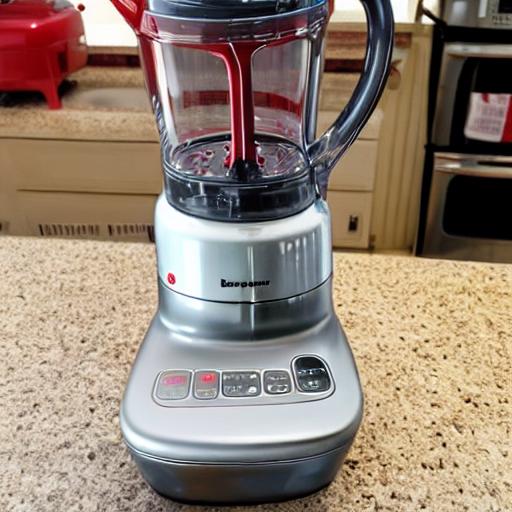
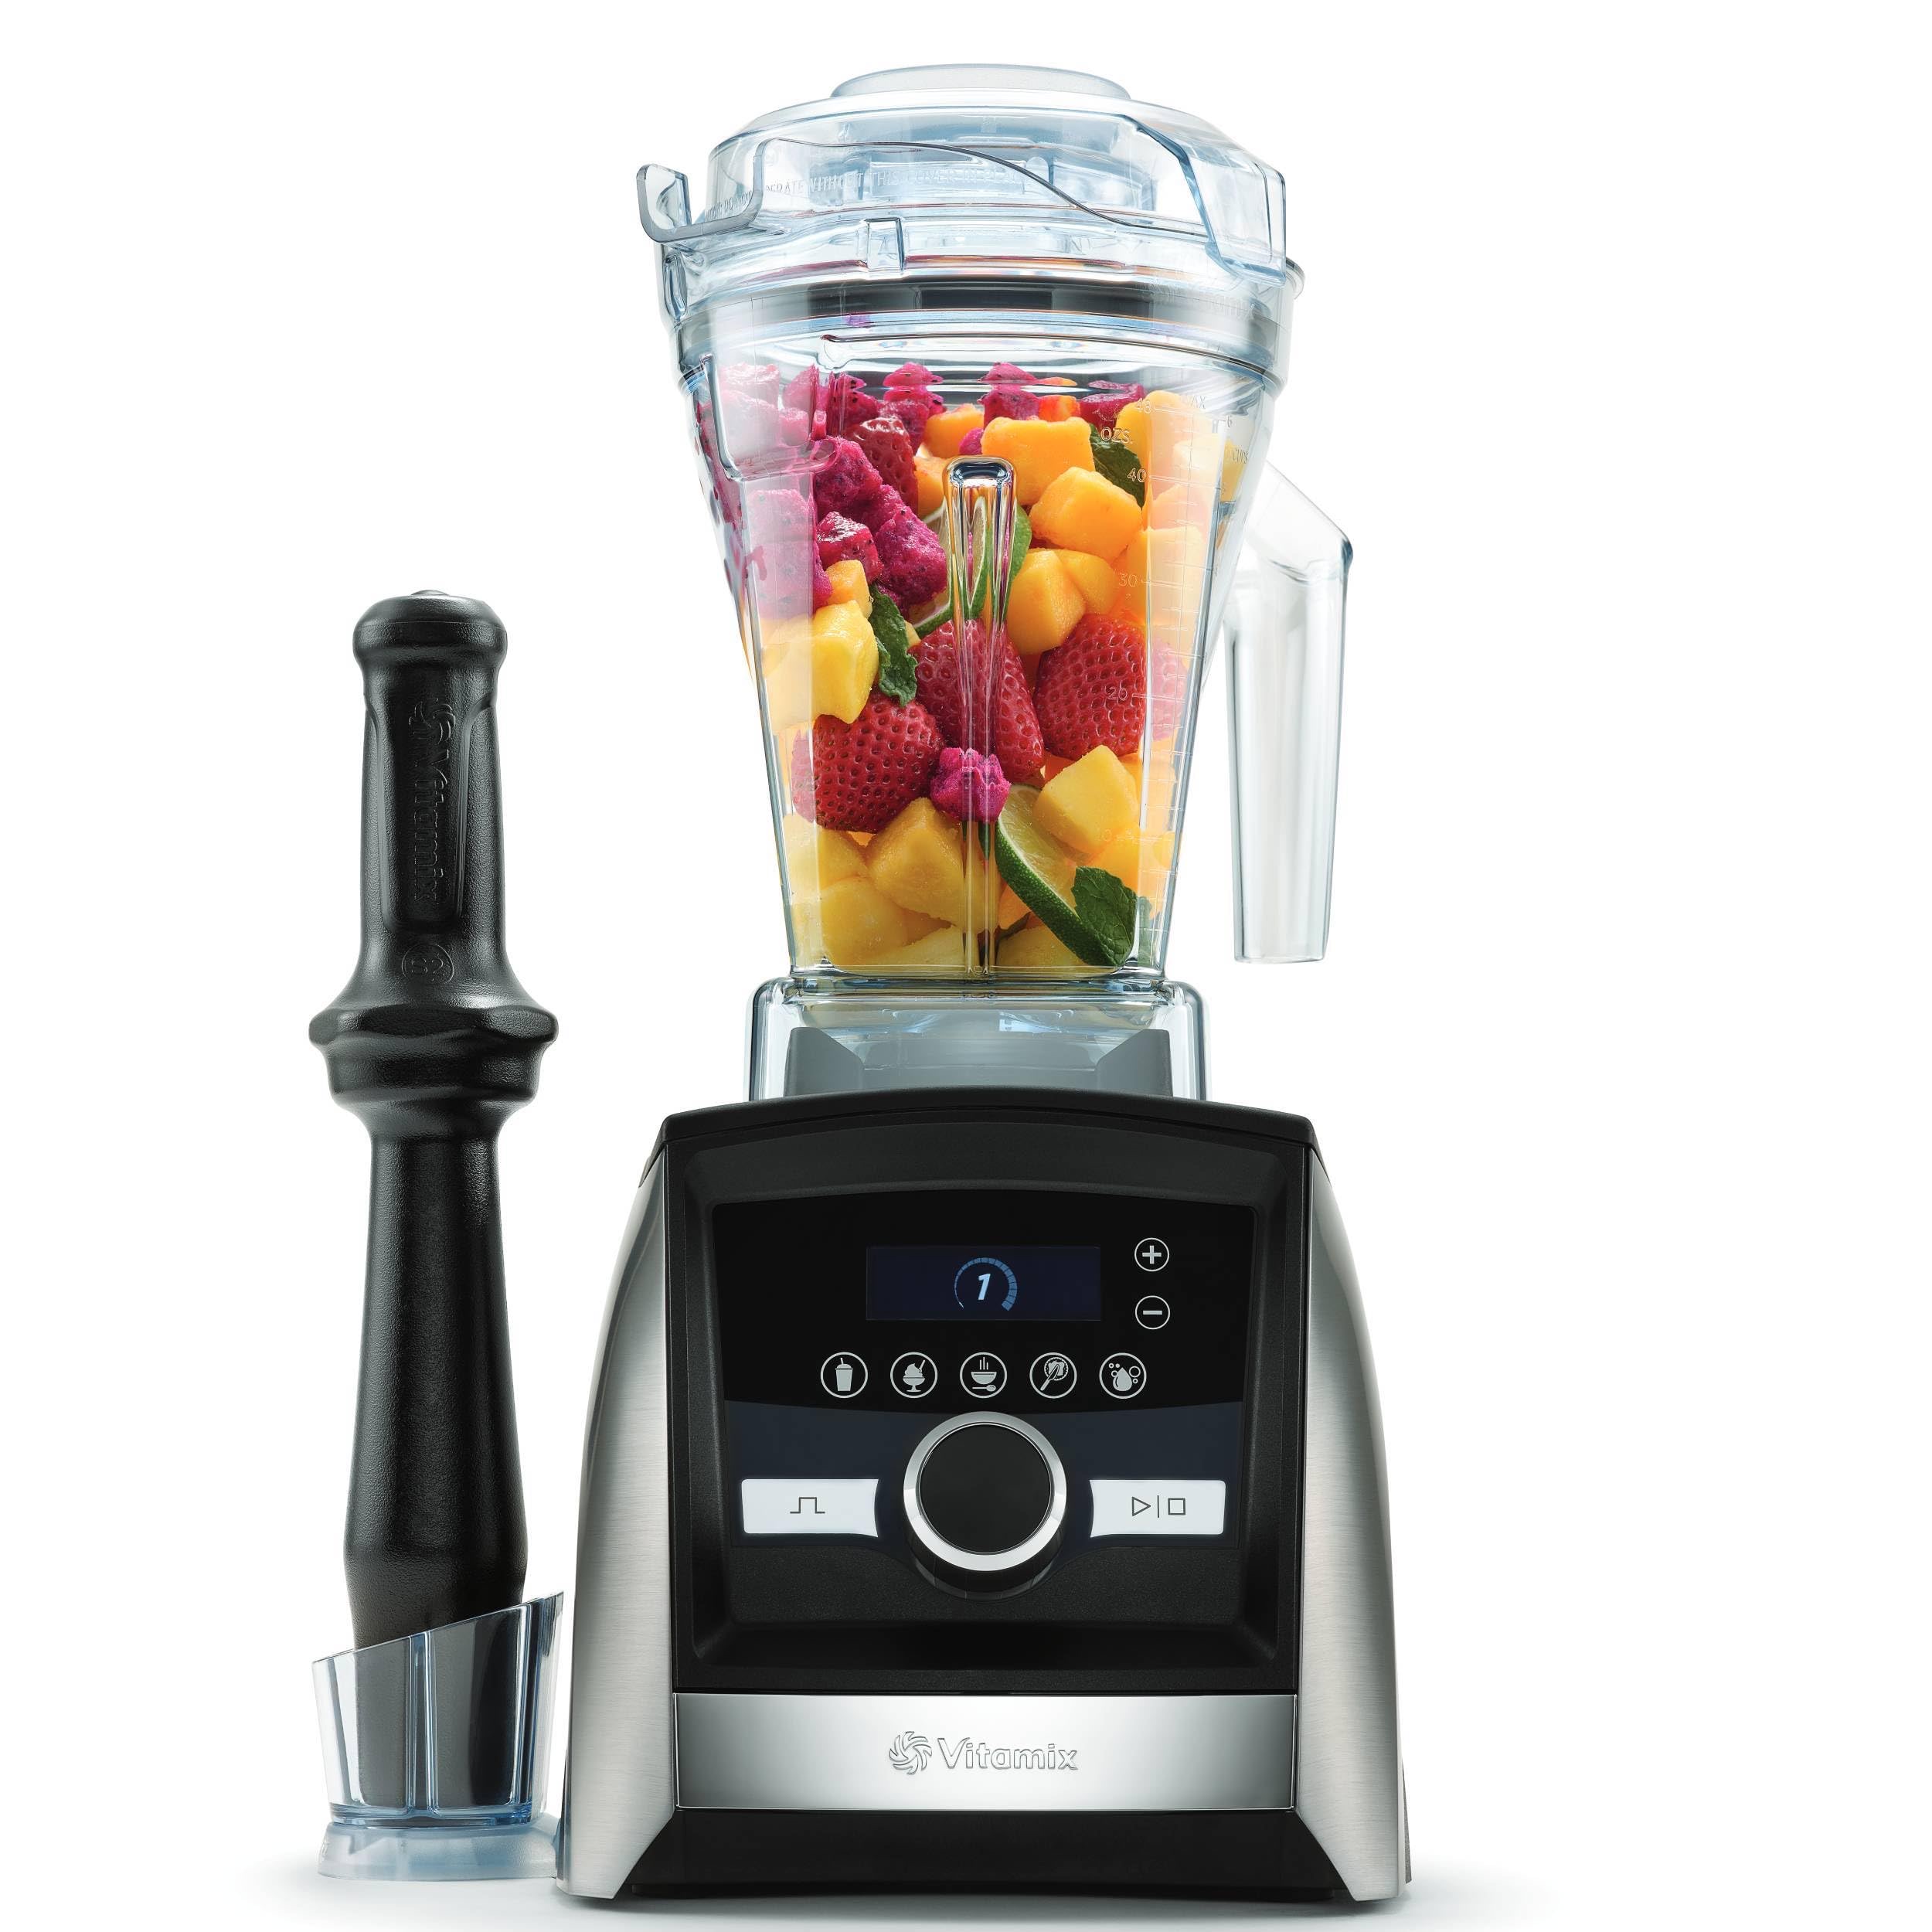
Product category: items_blender
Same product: no